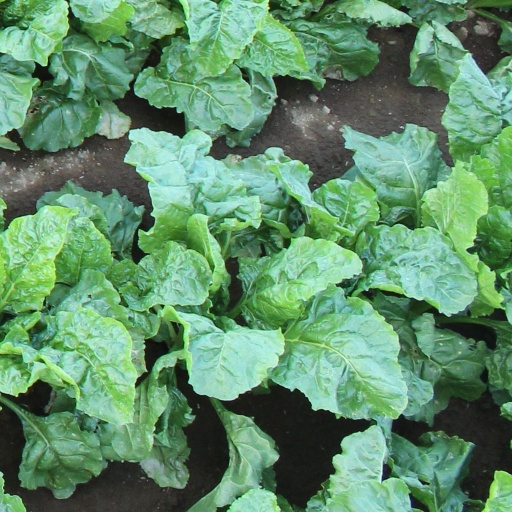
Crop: sugar beet